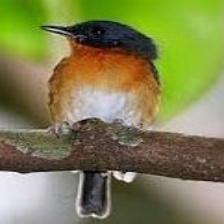
Species: CINNAMON FLYCATCHER
Scientific name: PYRRHOMYIAS CINNAMOMEUS